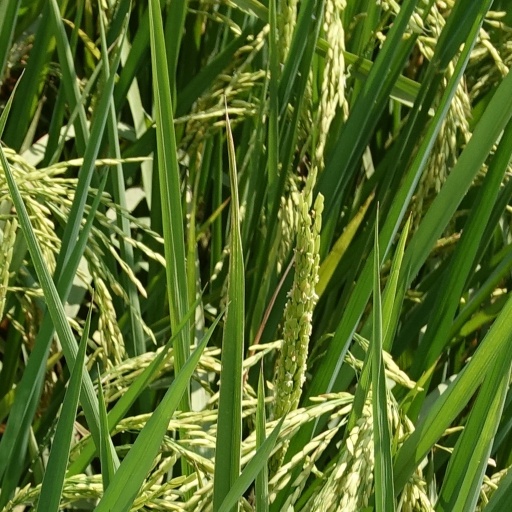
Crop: rice